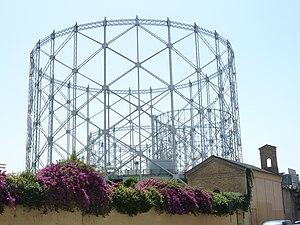
Ostiense est un quartiere situé au sud de Rome en Italie prenant son nom de la via Ostiense qui le traverse. Il est désigné dans la nomenclature administrative par Q.X et fait partie du Municipio I, VIII, IX. Sa population est de 67 587 habitants répartis sur une superficie de 7,1231 km².